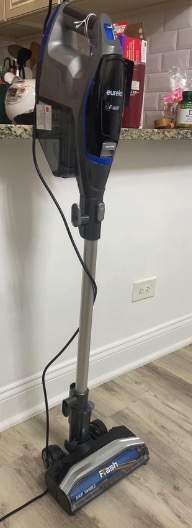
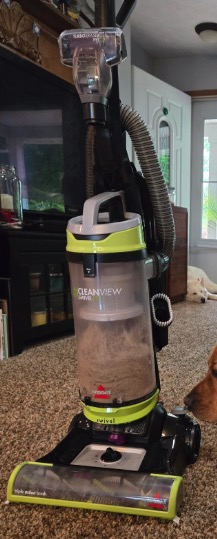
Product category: items_vacuum
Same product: no